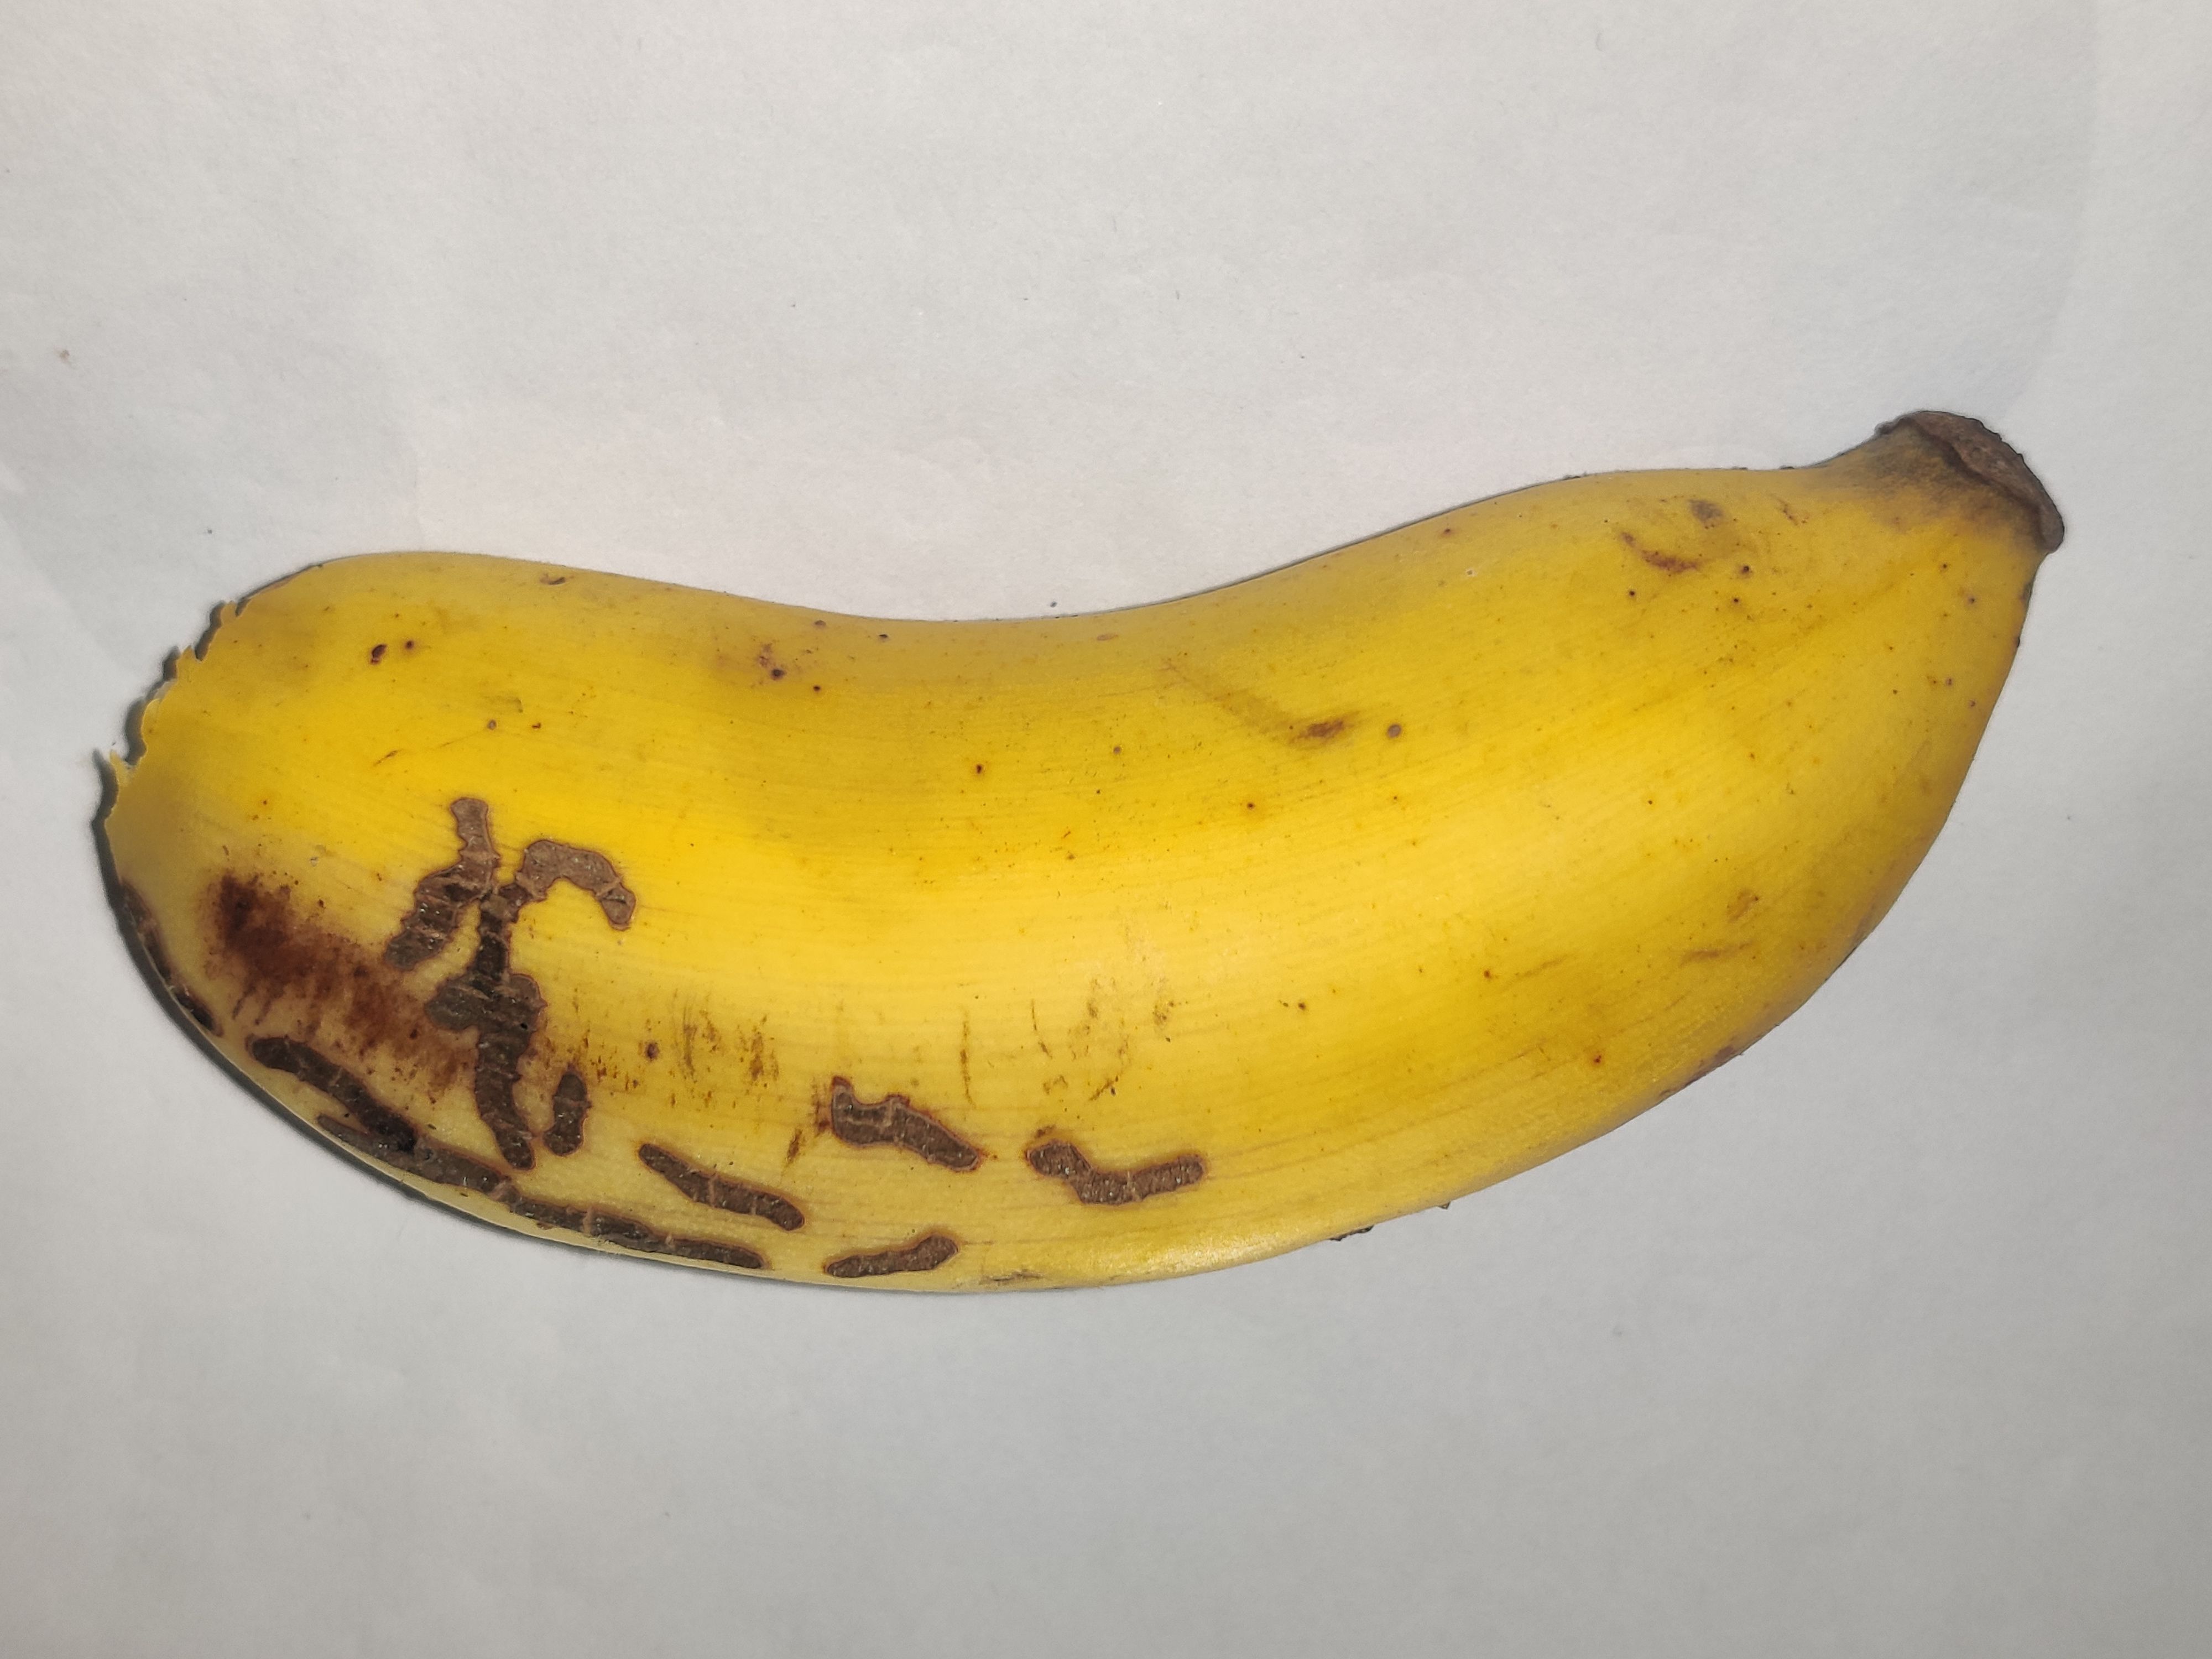
Fruit: banana
Grade: 2nd-grade